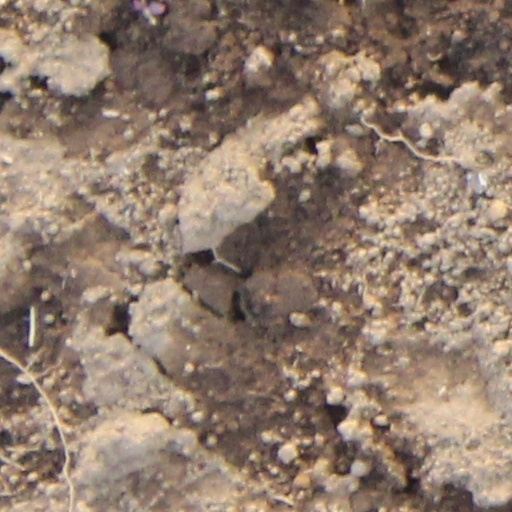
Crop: wheat